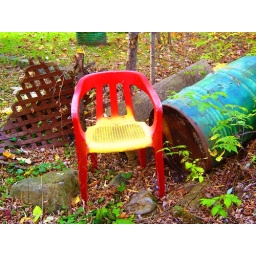
Most carried a teddy bear or a blanket around ...I carried this chair :] LOL